Como

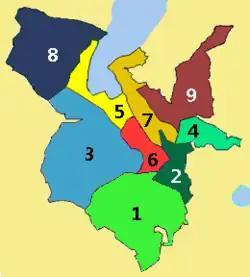
Administrative subdivisions of Como's "frazioni"

Administratively, Como is divided into nine "" (roughly equivalent to wards or districts):